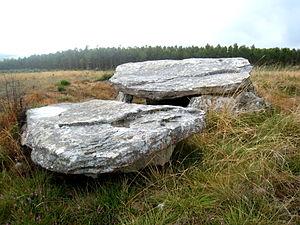
Cette liste non exhaustive recense les principaux sites mégalithiques en Galice, en Espagne.